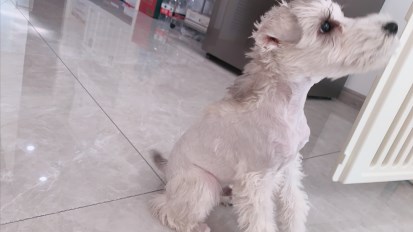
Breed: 2342-n000102-miniature_schnauzer